Lyle & Scott

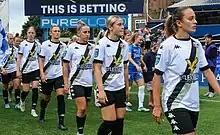
Lyle and Scott is the main shirt sponsor of Lewes FC

Lyle and Scott was originally founded with the intention to create high quality knitted underwear. The company launched their first knitwear collection in 1920 and was designed to appeal to young, working men. After a period of growth and success, the Lyle and Scott brand caught the attention of a number of other companies, notably Christian Dior in 1954, who wished to collaborate with Lyle and Scott.